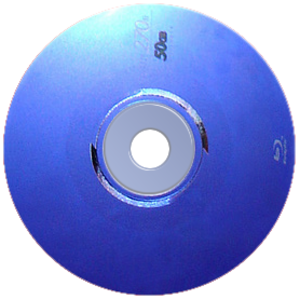
Orgueil et Préjugés est une mini-série britannique en six épisodes de 50 minutes, produite par Sue Birtwistle et réalisée par Simon Langton sur un scénario d'Andrew Davies d'après le roman éponyme de Jane Austen. Diffusée pour la première fois entre le 24 septembre et le 29 octobre 1995 sur BBC One, puis du 14 au 16 janvier 1996 sur A&E Network aux États-Unis, en trois doubles épisodes de 90 minutes, elle fait rapidement l'objet d'éditions en vidéocassettes, puis en DVD et enfin en Blu-Ray. En juin 2012 Arte inaugure par cette mini-série un cycle consacré à Jane Austen.
Série noire est un film policier français réalisé par Alain Corneau, sorti en 1979. Il s'agit d'une adaptation du roman Des cliques et des cloaques de Jim Thompson écrite par Corneau et Georges Perec. Le film met en scène Patrick Dewaere dans le rôle principal d'un représentant de commerce à l'existence minable qui ne va pas à hésiter à sombrer dans le crime et la folie par amour et pour sortir de sa condition.